Argonavt Cove

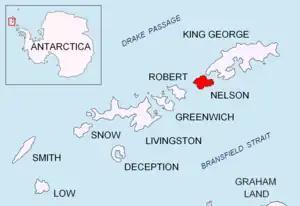
Location of Nelson Island in the South Shetland Islands

Argonavt Cove (‘Zaliv Argonavt’ \'za-liv ar-go-'navt\) is the 1.85 km wide cove indenting for 950 m the north coast of Nelson Island in the South Shetland Islands, Antarctica. It is entered east of Retamales Point and west of Baklan Point.